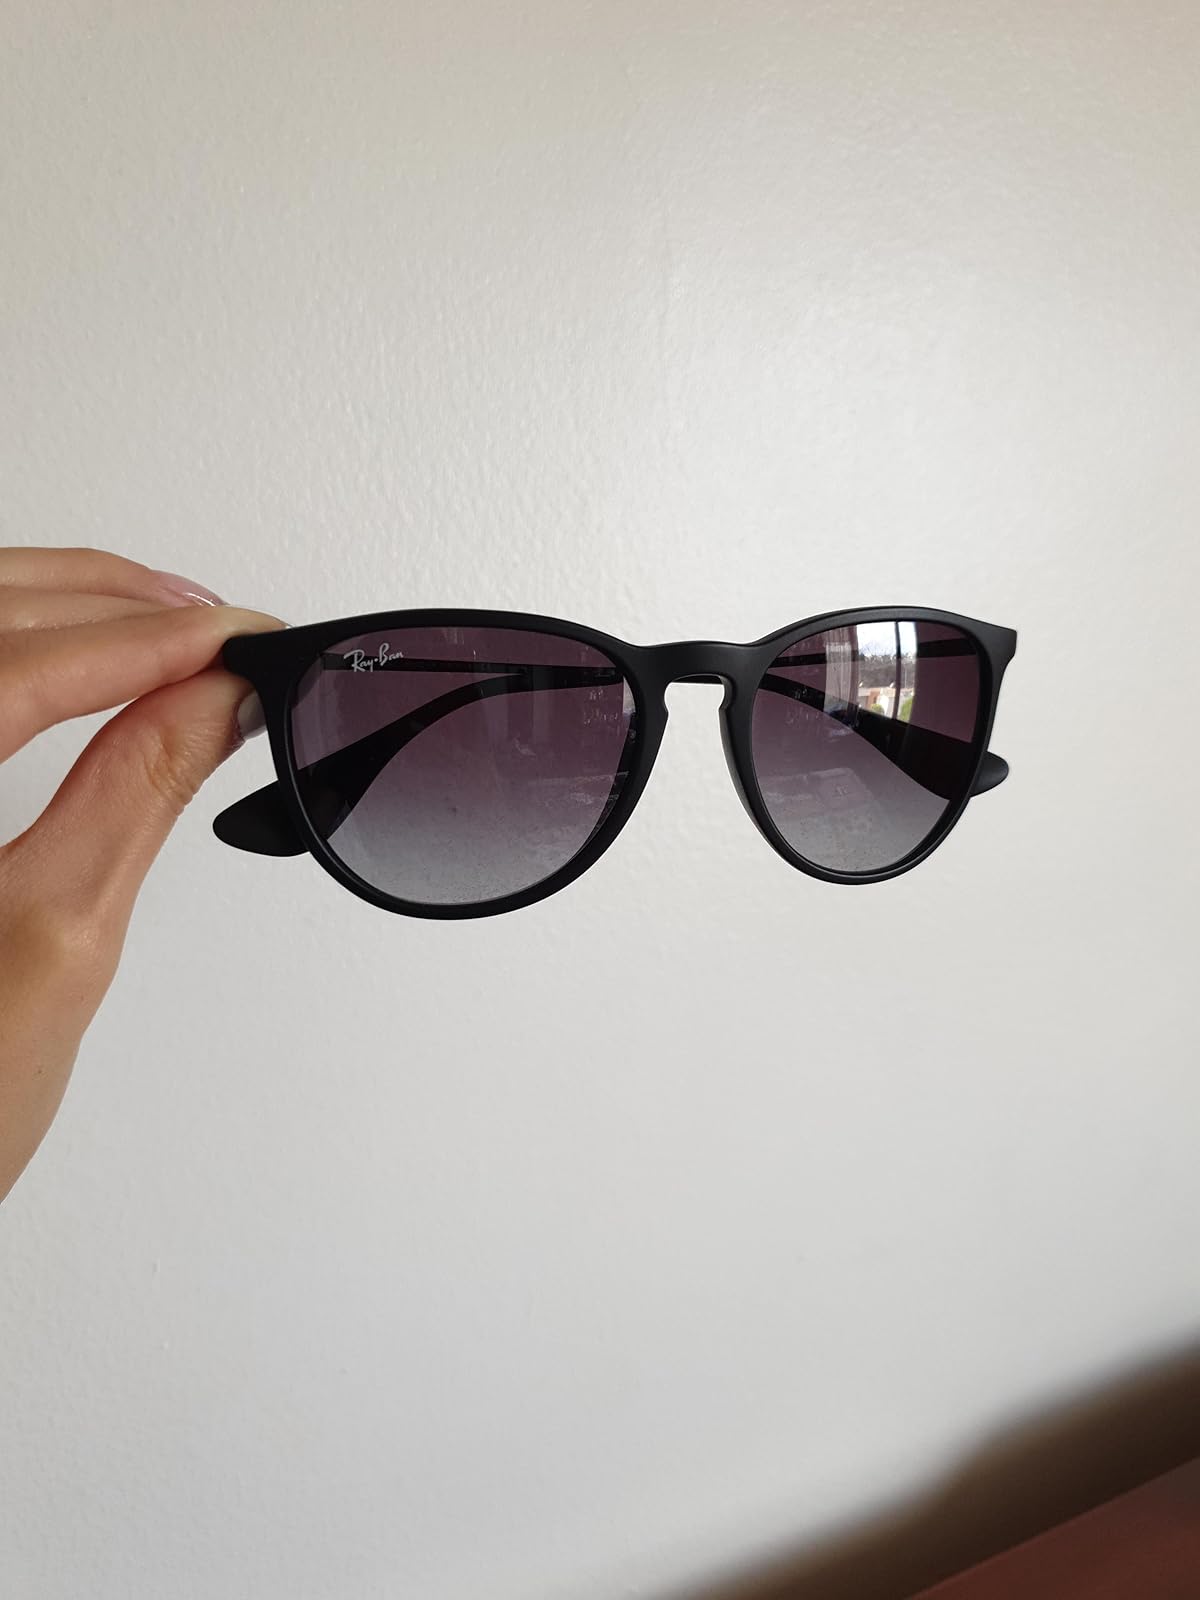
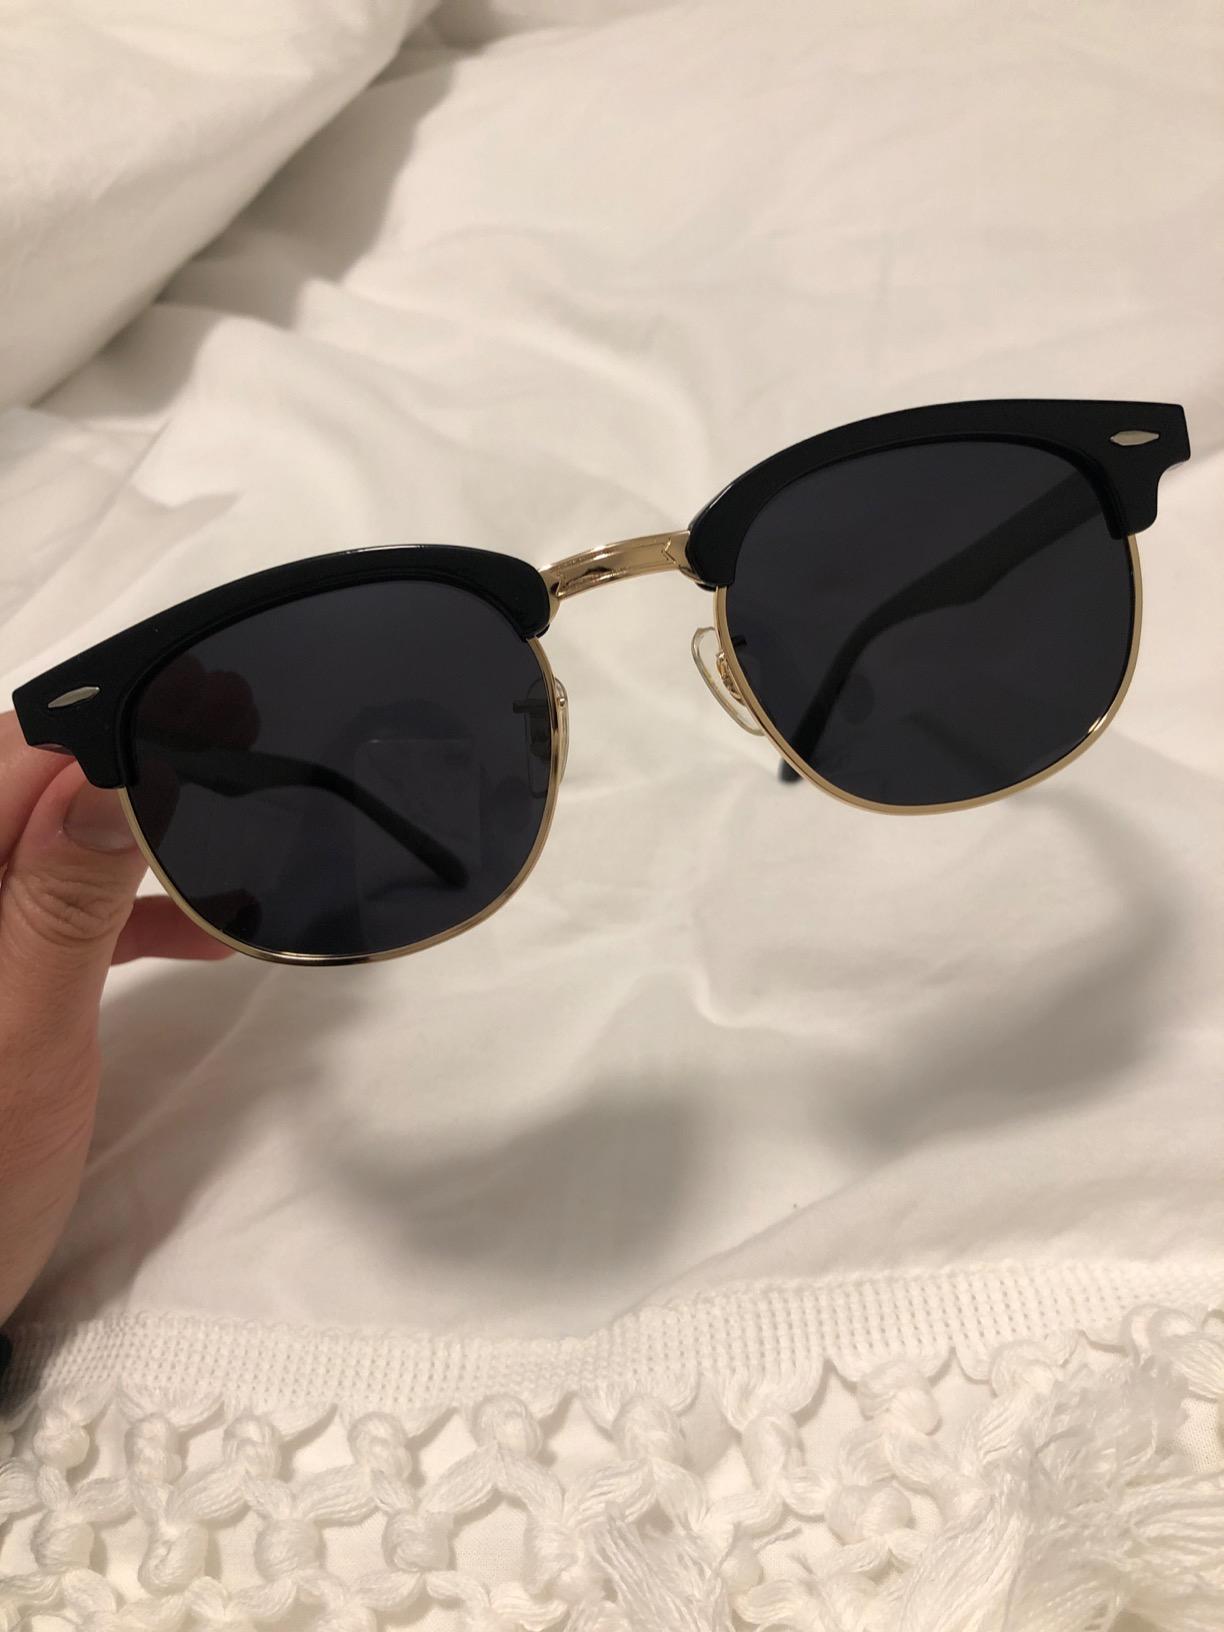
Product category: accessories_sunglasses
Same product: no